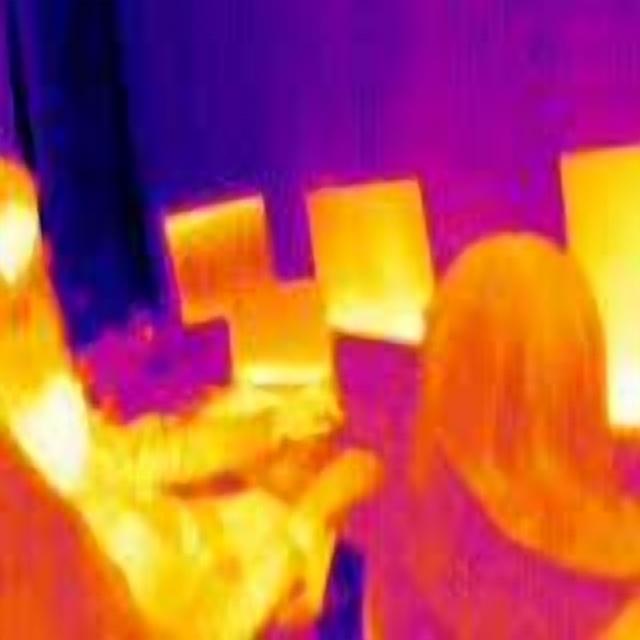
Detected objects:
label: person
label: person
label: person